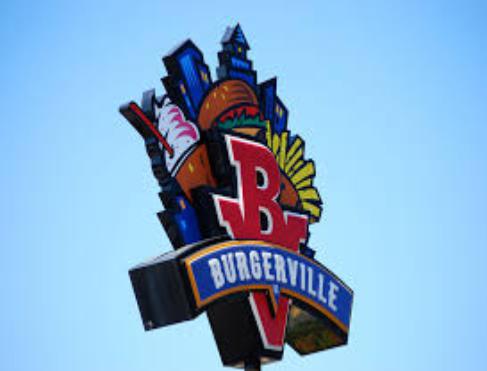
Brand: Burgerville
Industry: Food